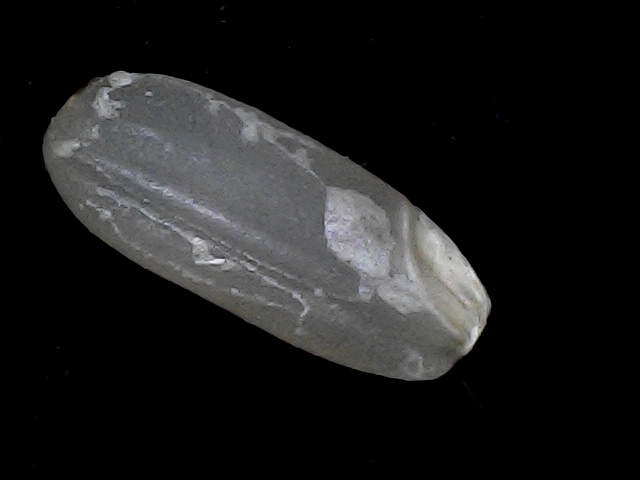
Rice variety: BR22